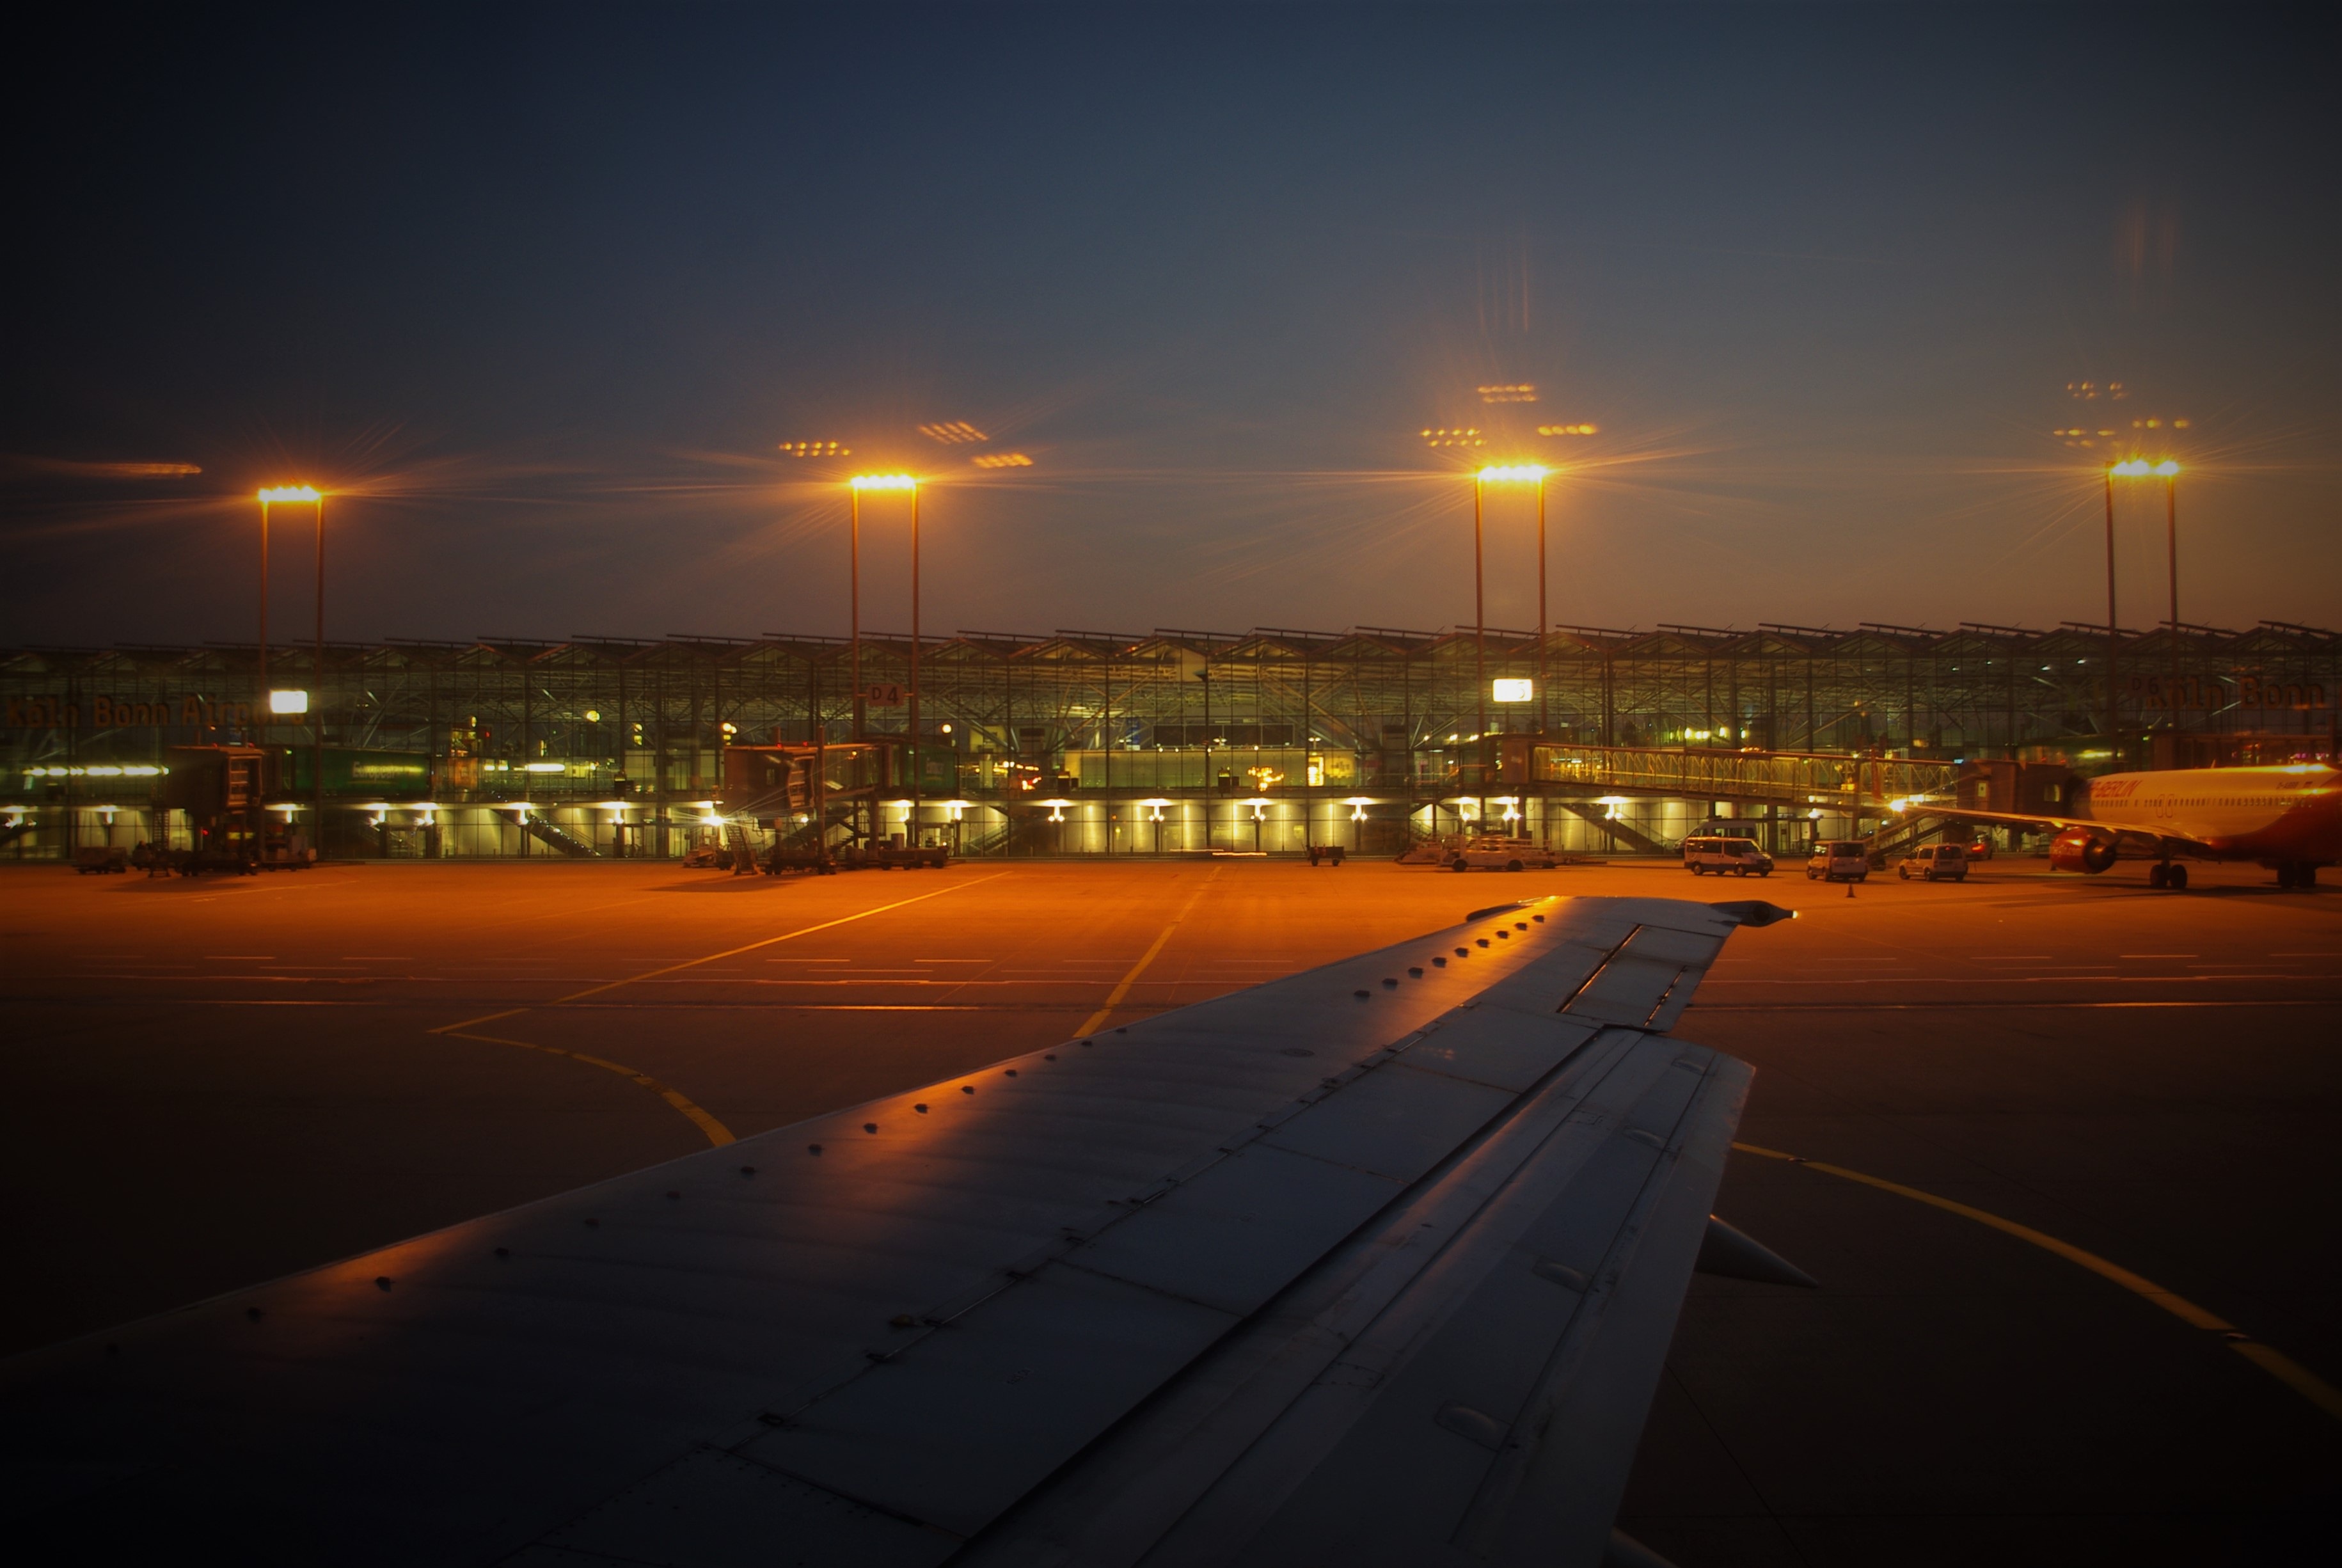
horizon, wing, light, sunrise, sunset, night, sunlight, morning, dawn, airport, aircraft, dusk, evening, tower, drive, lighting, start, recording, photograph, cologne, passenger, afterglow, viewers, k lnbonn, fire engines, flood light